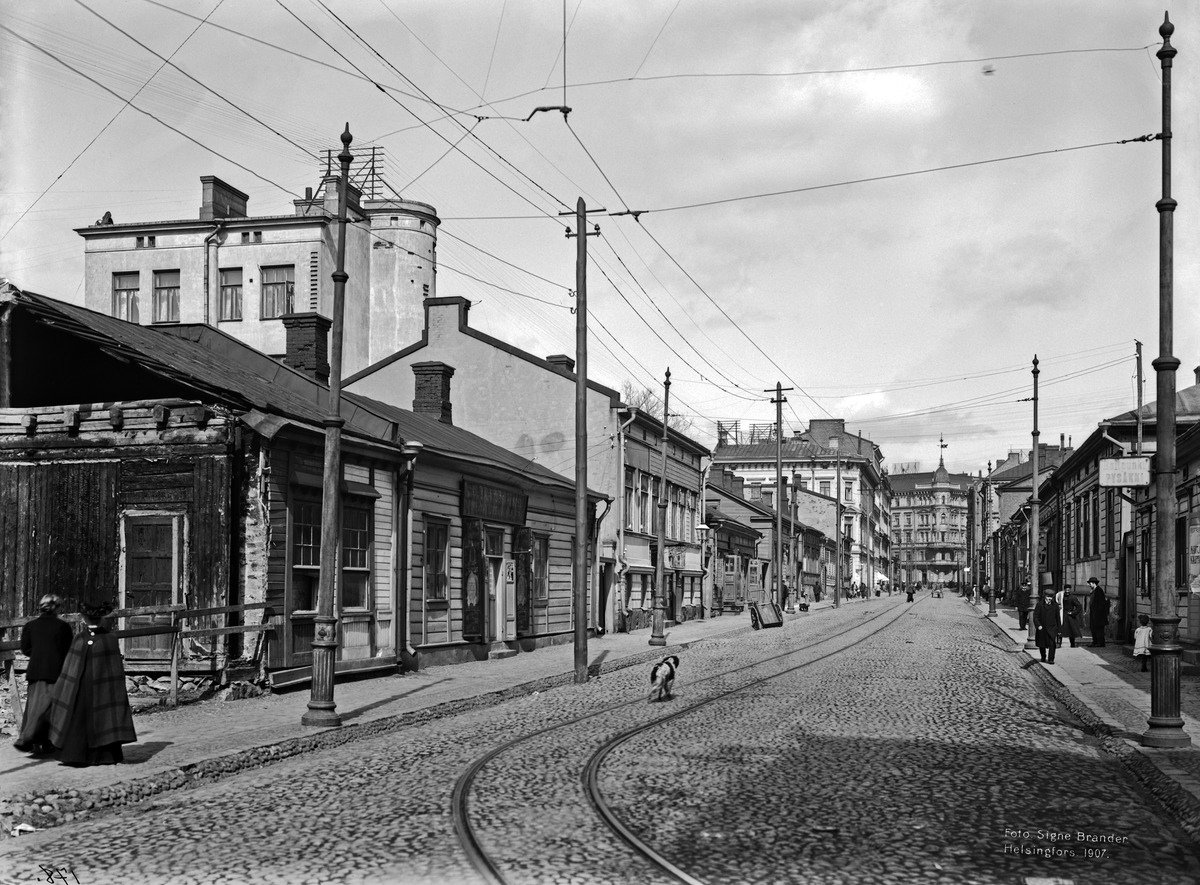
Iso Roobertinkatu 27, 25, 23
sisällön kuvaus: Iso Roobertinkatu 27, 25, 23. mustavalkoinen
Kuvaaja: Brander, Signe, valokuvaaja
Ajankohta: kuvausaika 1907
Paikka: Suomi, Uusimaa, Helsinki, Punavuori Helsinki, Fredrikinkatu 27.  Iso Roobertinkatu 25, 23
Aiheet: puurakennukset, purkaminen, koirat